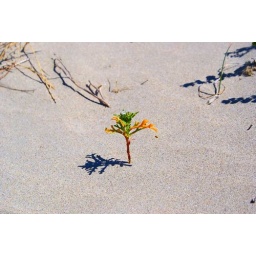
More stuff poking out of the sand at the beach in Shoalwater, WA!